Cologne Cathedral Seal

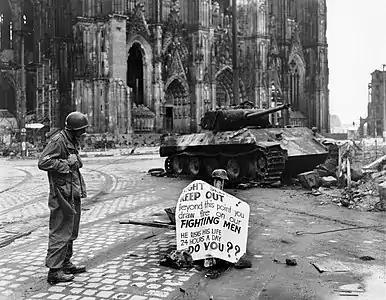
April 1945: An American soldier stands in front of Cologne Cathedral, with Seal visible in the background

On 3 November 1943, a flight of ten RAF bombers flew a sortie over the city, targeting the strategically important Cologne Central Station, located directly adjacent and to the north of the cathedral. As with almost all strategic bombing at the time, a number of bombs missed their targets and struck surrounding buildings, with a one striking the corner of the north tower approximately ten metres off the ground and blasting a hole ten metres in height. The explosive shock additionally loosened a large amount of masonry around the impact site, which added to the structural instability that the bomb's damage had created. Initial estimates by authorities called for tons of iron, cement, and bricks to reinforce the tower and impact site, which remained precarious and on the verge of possible total collapse, however, due to wartime supply shortages, the cathedral workshop was not able to carry out these repairs.